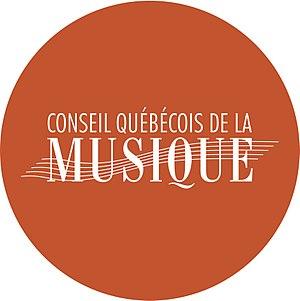
Le Conseil québécois de la musique est une association professionnelle à but non lucratif regroupant des organismes et des individus œuvrant dans le domaine de la musique de concert au Québec. Il a été fondé en 1987 sous le nom de l'Association des organismes musicaux du Québec et a pris son nom actuel en 1993. Ses membres sont par exemple des organismes de production et de diffusion de la musique, des maisons d'enseignement et d'enregistrement, et des individus.